Livin' Large

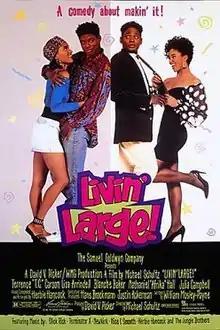

Livin' Large! is a 1991 comedy film starring Terrence "T.C." Carson, Lisa Arrindell Anderson, and Loretta Devine.